Hawke government

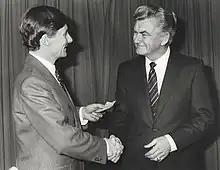
A cheque for Ash Wednesday bushfire relief to South Australian Premier John Bannon is presented by Hawke in April 1983.

The inaugural days of the Hawke government were distinctly different from those of the Whitlam era. Rather than immediately initiating extensive reform programmes, Hawke announced that Fraser's pre-election concealment of the budget deficit meant that many of Labor's election commitments would have to be deferred. Hawke convinced the Labor caucus to divide the ministry into two tiers, with only the most important Ministers attending regular cabinet meetings. This was to avoid what Hawke viewed as the unwieldy nature of the 27-member Whitlam cabinet. The caucus under Hawke exhibited a much more formalised system of parliamentary factions, which significantly altered the dynamics of caucus operations.